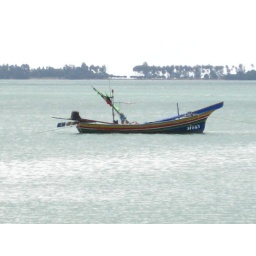
Fishing boat sitting about 200 yards offshore near ferry in Koh Samui